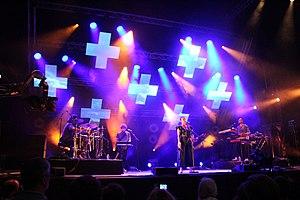
La chanteuse Mayra Andrade et ses musiciens lors du festival Cabaret Frappé à Grenoble, le 18 Juillet 2019.
Mayra Andrade est une chanteuse capverdienne qui vit à Lisbonne après avoir longtemps vécu à Paris.